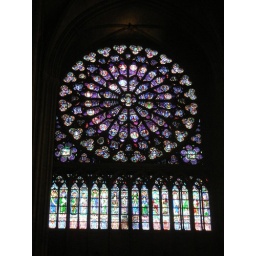
Stained glass window in Notre Dame